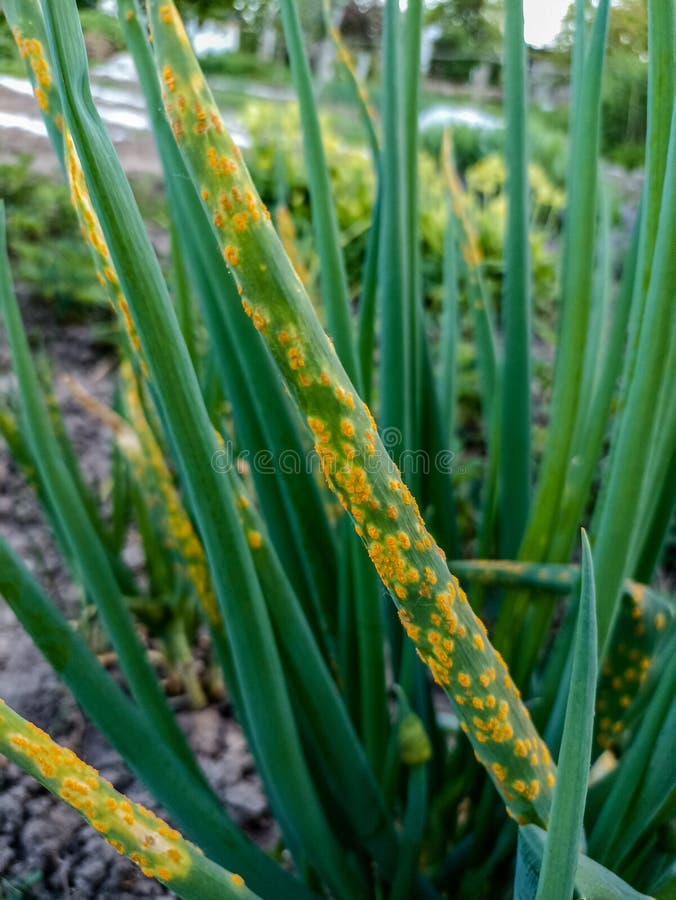
Plant: Garlic
Disease: garlic rust